Bo (parashah)

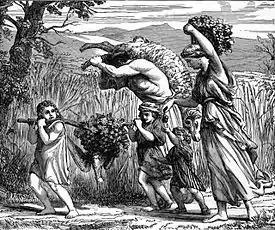
A Land Flowing with Milk and Honey (illustration from Henry Davenport Northrop's 1894 "Treasures of the Bible")

The Mishnah taught that the absence of one of the four portions of scripture in the Tefillin—Exodus 13:1–10 and 11–16 and Deuteronomy 6:4–8 and 11:13–21—invalidates the others, and indeed even one imperfect letter can invalidate the whole.